Charles IV, Duke of Alençon

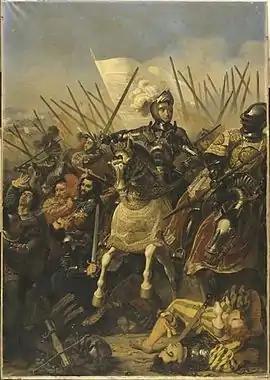
Battle of Agnadello

The French ruled city of Genoa entered rebellion in July 1506. This uprising initially had a class character, rather than an anti-French focus. The "popolari" (common people) succeeded in extracting concessions from the French governor of the city as to the share of authority granted the local nobility in urban government. Louis XII was unhappy about the course of events in Genoa, and planned first to levy a fine on them before resolving to launch a military expedition against the city. With the French evacuating the city, in March 1507, a council in Genoa declared themselves to be at war with France. By March 1507, the French under Louis had already arrived with an army in the Piedmont. After a short siege, Genoa was surrendered to the king and he entered the city as a triumphant conqueror on 29 April. Alençon participated in this brief campaign.